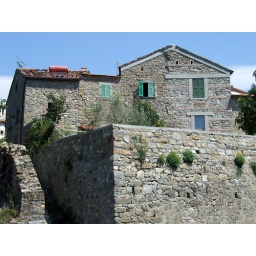
Stone house in northern Tuscan mountains